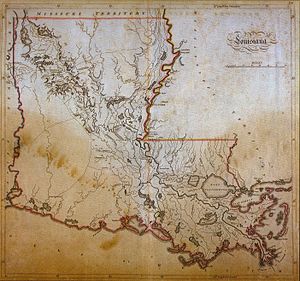
Louisiana (stat) / Historie
Kort over Louisiana fra 1814
Louisiana er en amerikansk delstat. Statens hovedstad er Baton Rouge, mens New Orleans er den største by. I 2006 var indbyggertallet i Louisiana 4,3 millioner. Staten har både engelsk og fransk som administrative sprog. De fransktalende kaldes cajuns, og er berømte for deres specielle mad og musik, cajunmusik, og for de sortes vedkommende zydeco.